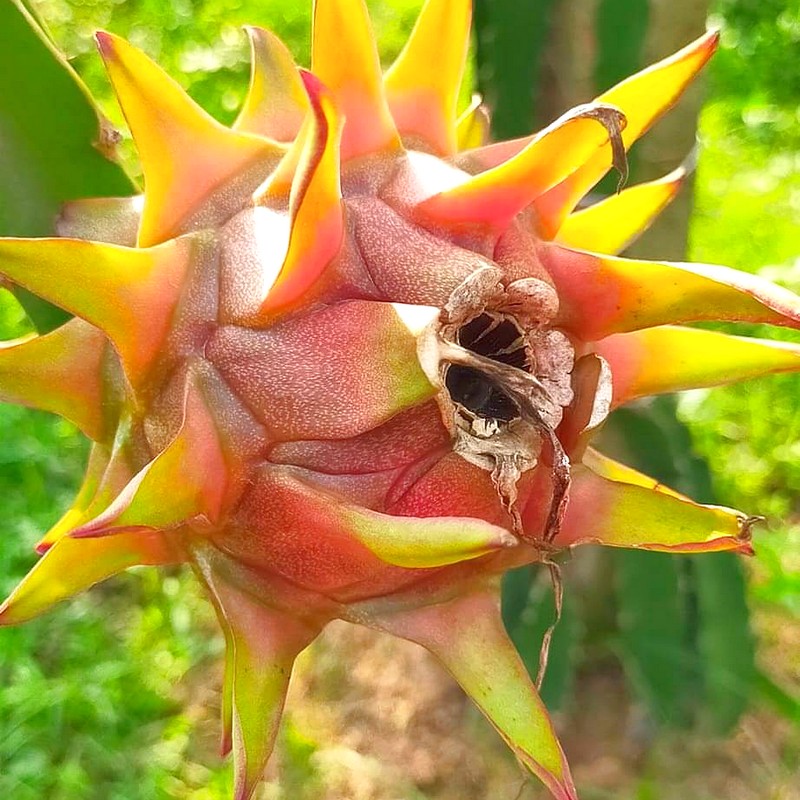
Label: Mature Dragon Fruit